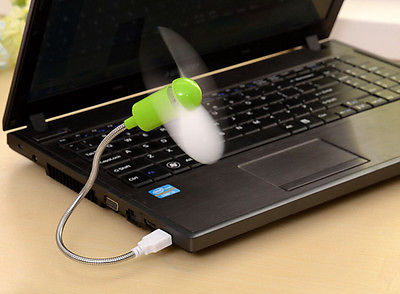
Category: fan